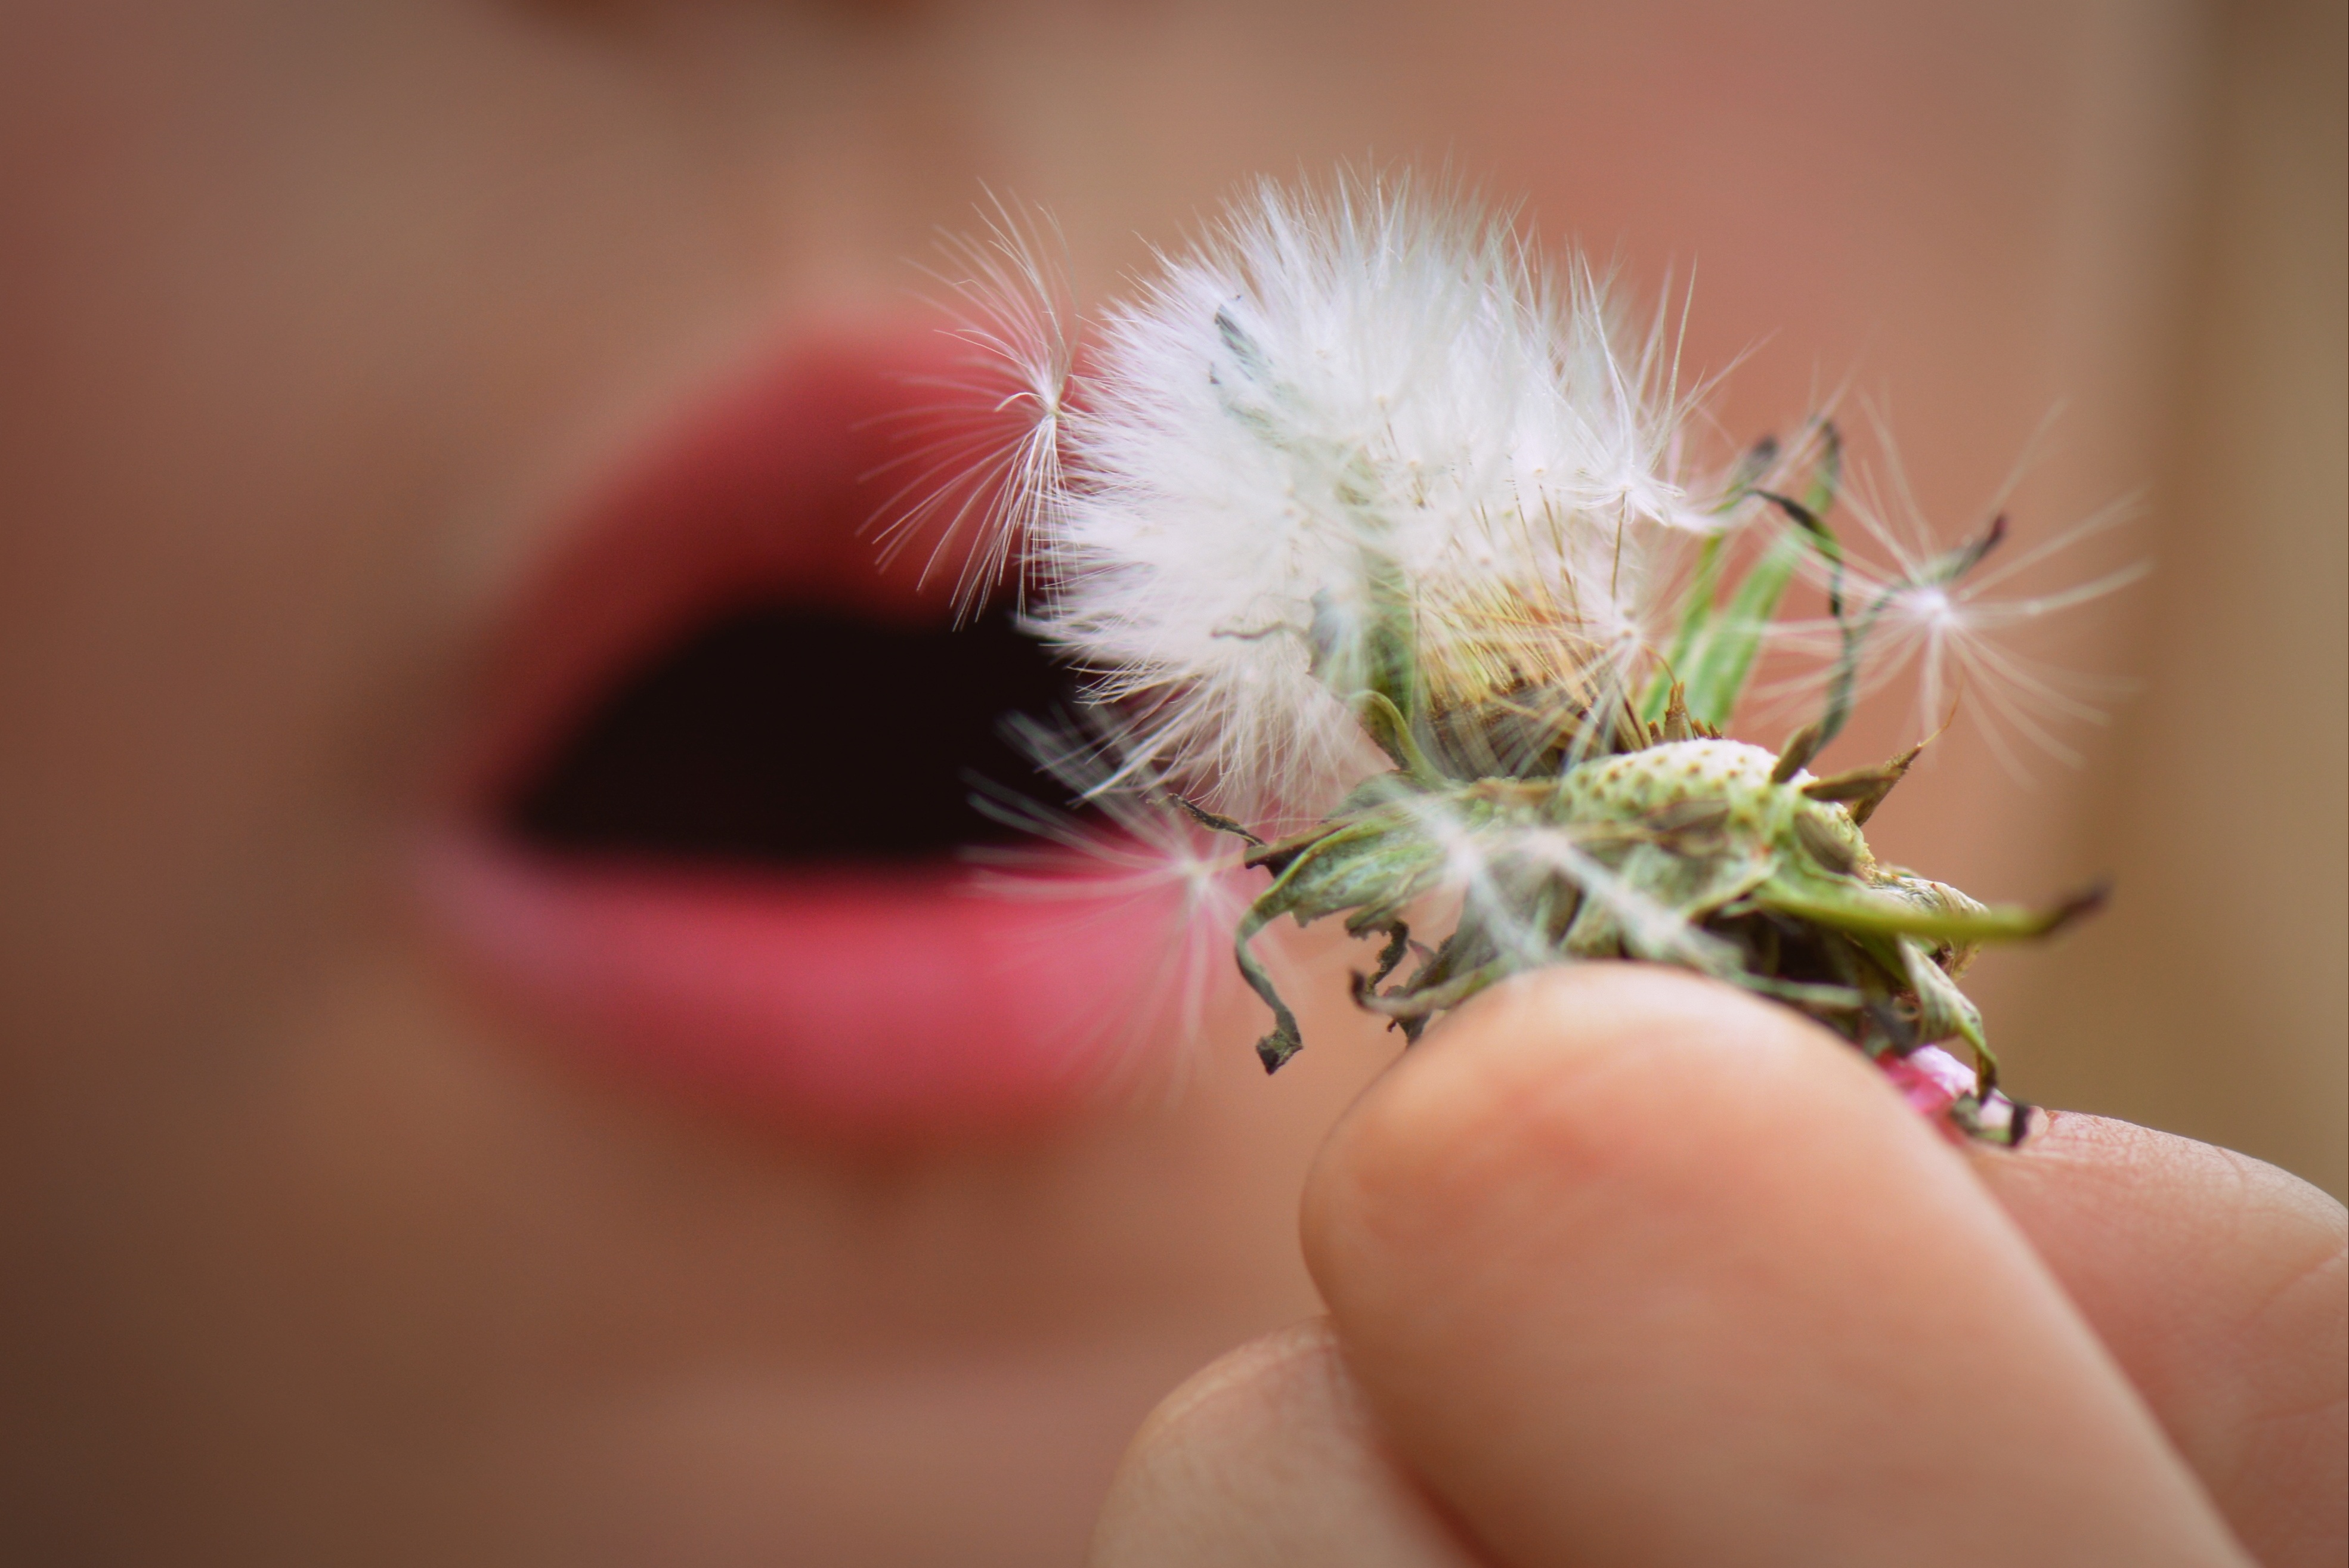
hand, plant, photography, dandelion, flower, petal, red, insect, pink, flora, invertebrate, mouth, eyelash, close up, eye, blowing, fluff, organ, macro photography, flowering plant, land plant